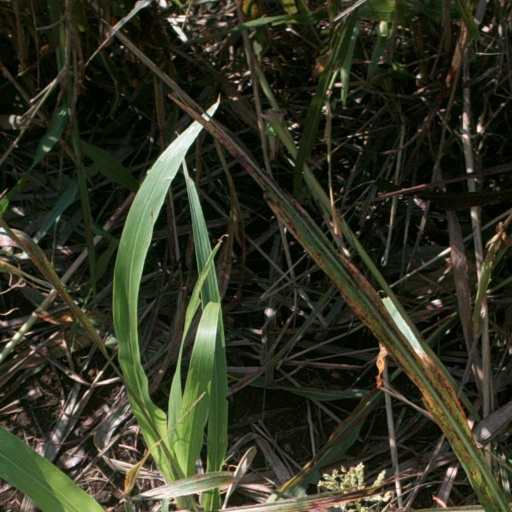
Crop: sorghum